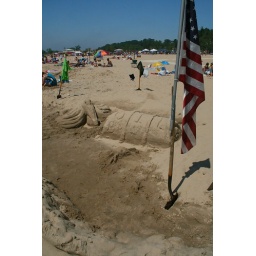
Sand sculptures at a sand sculpture building competition at the beach in Grand Haven.